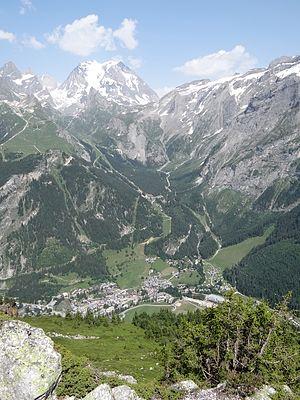
Pralognan-la-Vanoise et Grande Casse
Pralognan-la-Vanoise est une commune française située dans le département de la Savoie, en région Auvergne-Rhône-Alpes. Village de montagne du massif de la Vanoise, en Tarentaise, il comptait 724 habitants en 2017.